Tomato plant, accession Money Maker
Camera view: tilt-top (135 deg); turntable rotation: 240 degrees
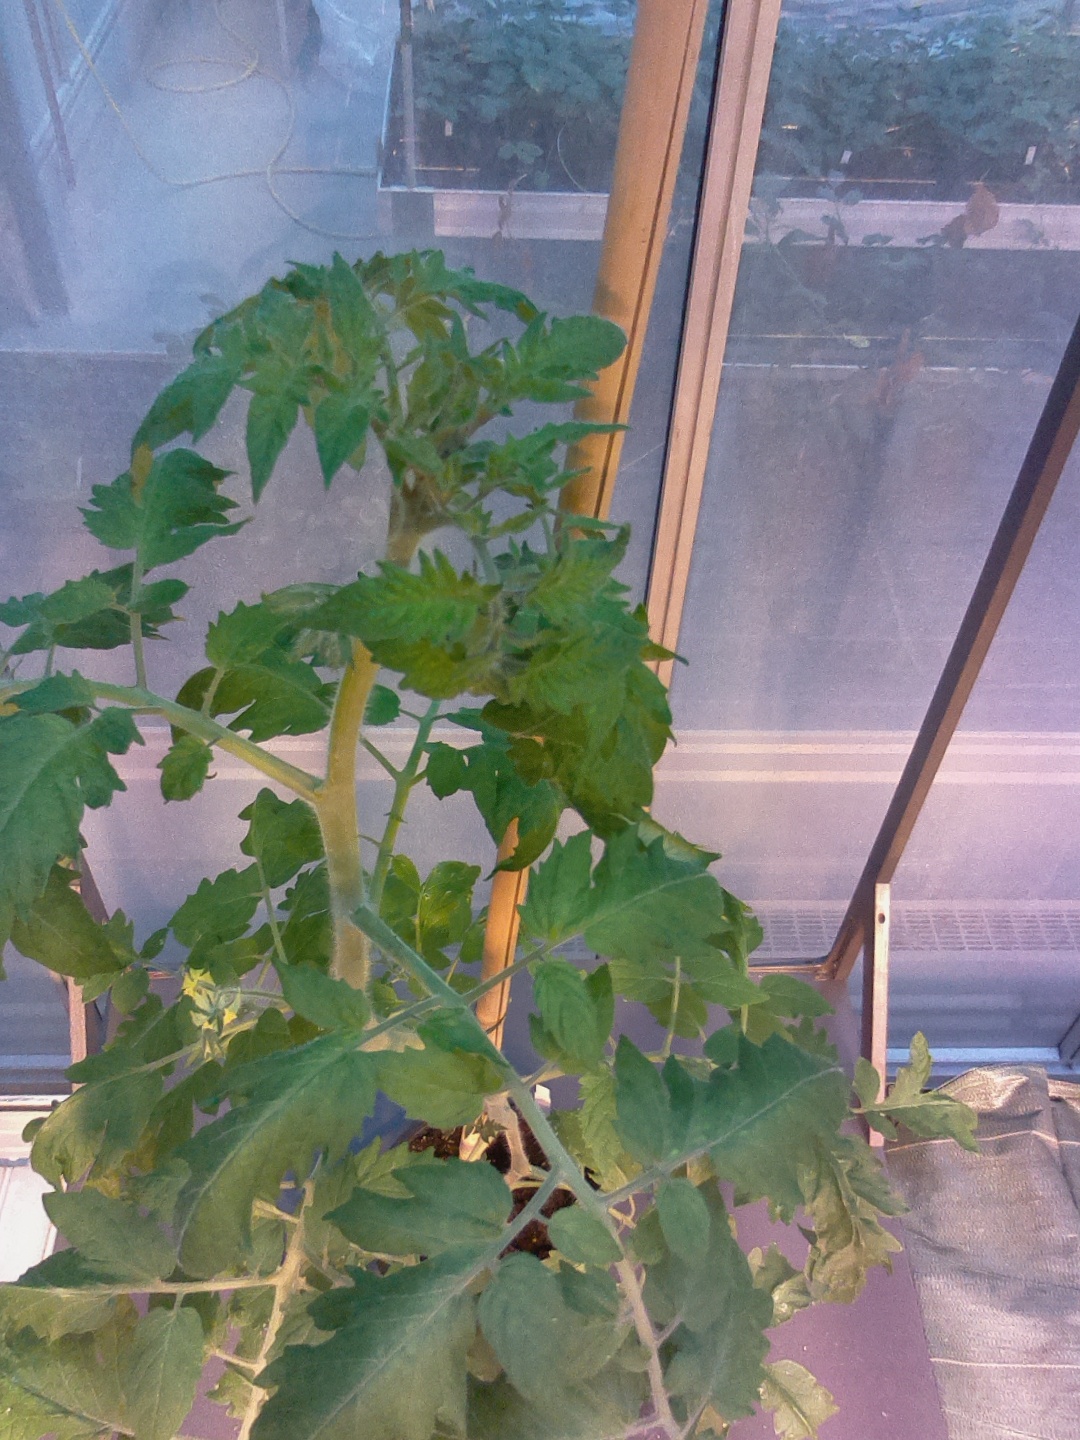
BBCH growth stage 66: Full flowering, 60%-70% of flowers open, more petals falling